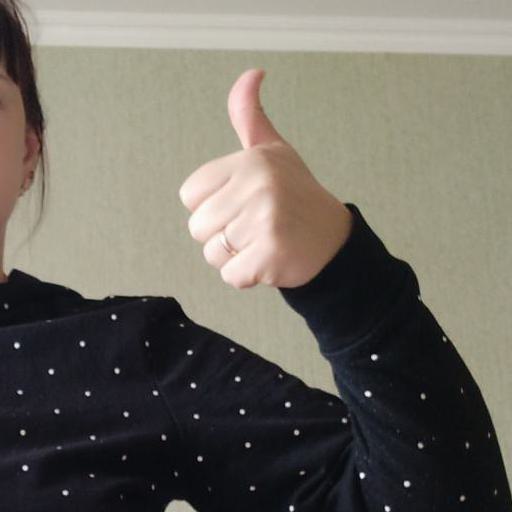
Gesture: like